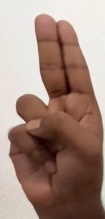
ASL sign: U